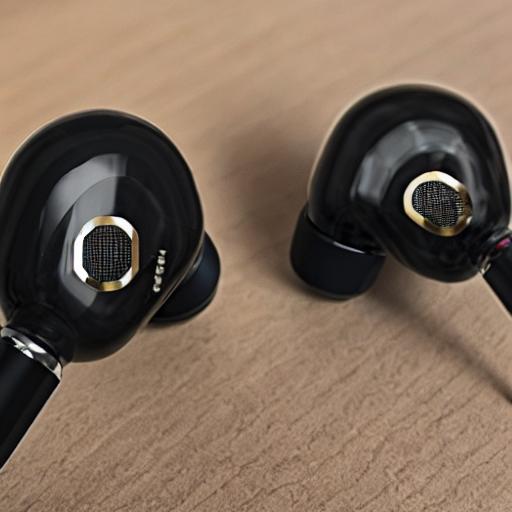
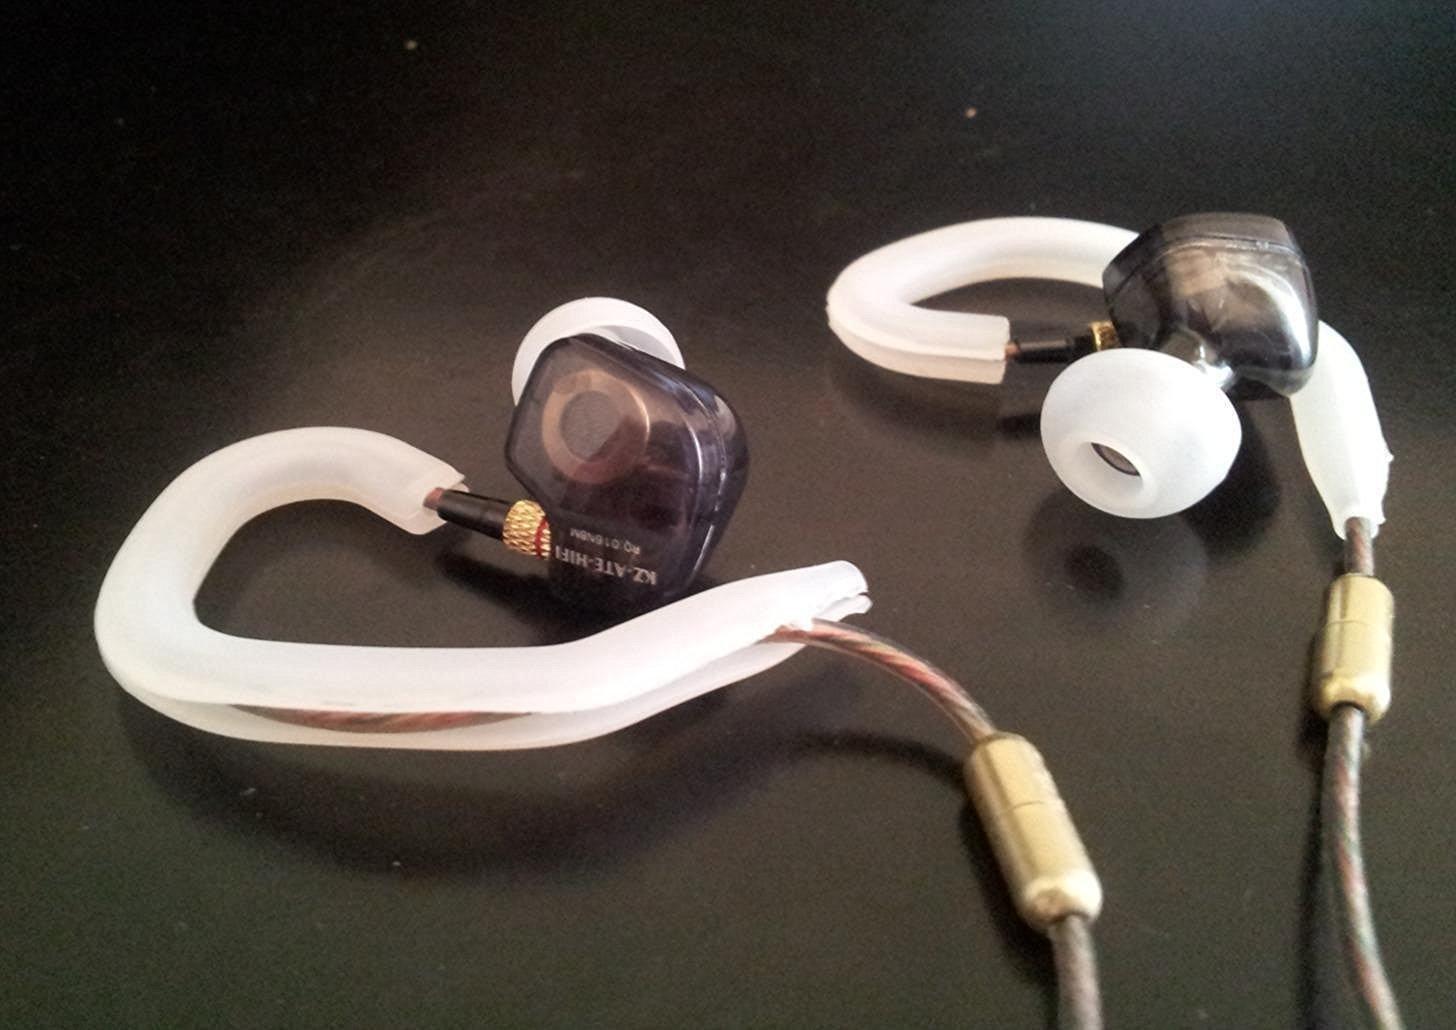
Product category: headphones
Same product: no